Thomas Gerard, 1st Baron Gerard

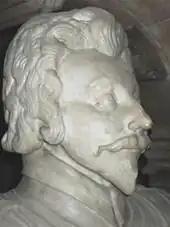
Thomas Gerard, 1st Baron Gerard (c. 1564–1618). from a composite family memorial in the Gerard Chapel, Church of St John the Baptist, Ashley, Staffordshire.

Thomas Gerard, 1st Baron Gerard (c. 1564 – 15 January 1618) was a Staffordshire and Lancashire landowner and politician, a member of six English parliaments for three different constituencies. Although a prominent member of the Essex faction in the reign of Elizabeth I, he avoided involvement in the Essex Rebellion and received greater honours, including a peerage, in the reign of James I.